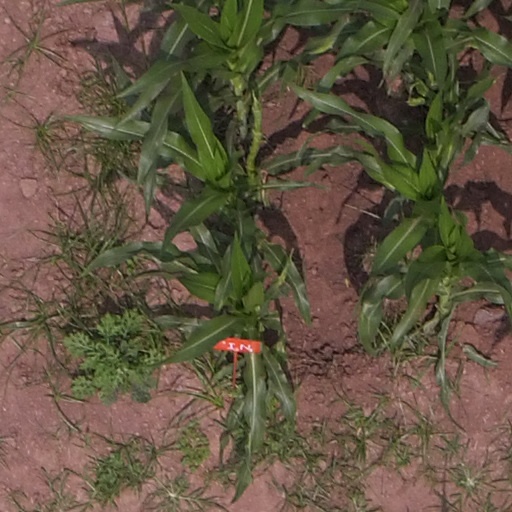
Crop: maize; corn